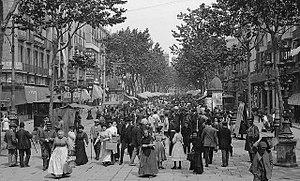
La Rambla, officiellement, est une avenue emblématique de Barcelone qui relie la place de Catalogne, centre névralgique de la ville, au Port Vell où se dresse la colonne de Christophe Colomb.